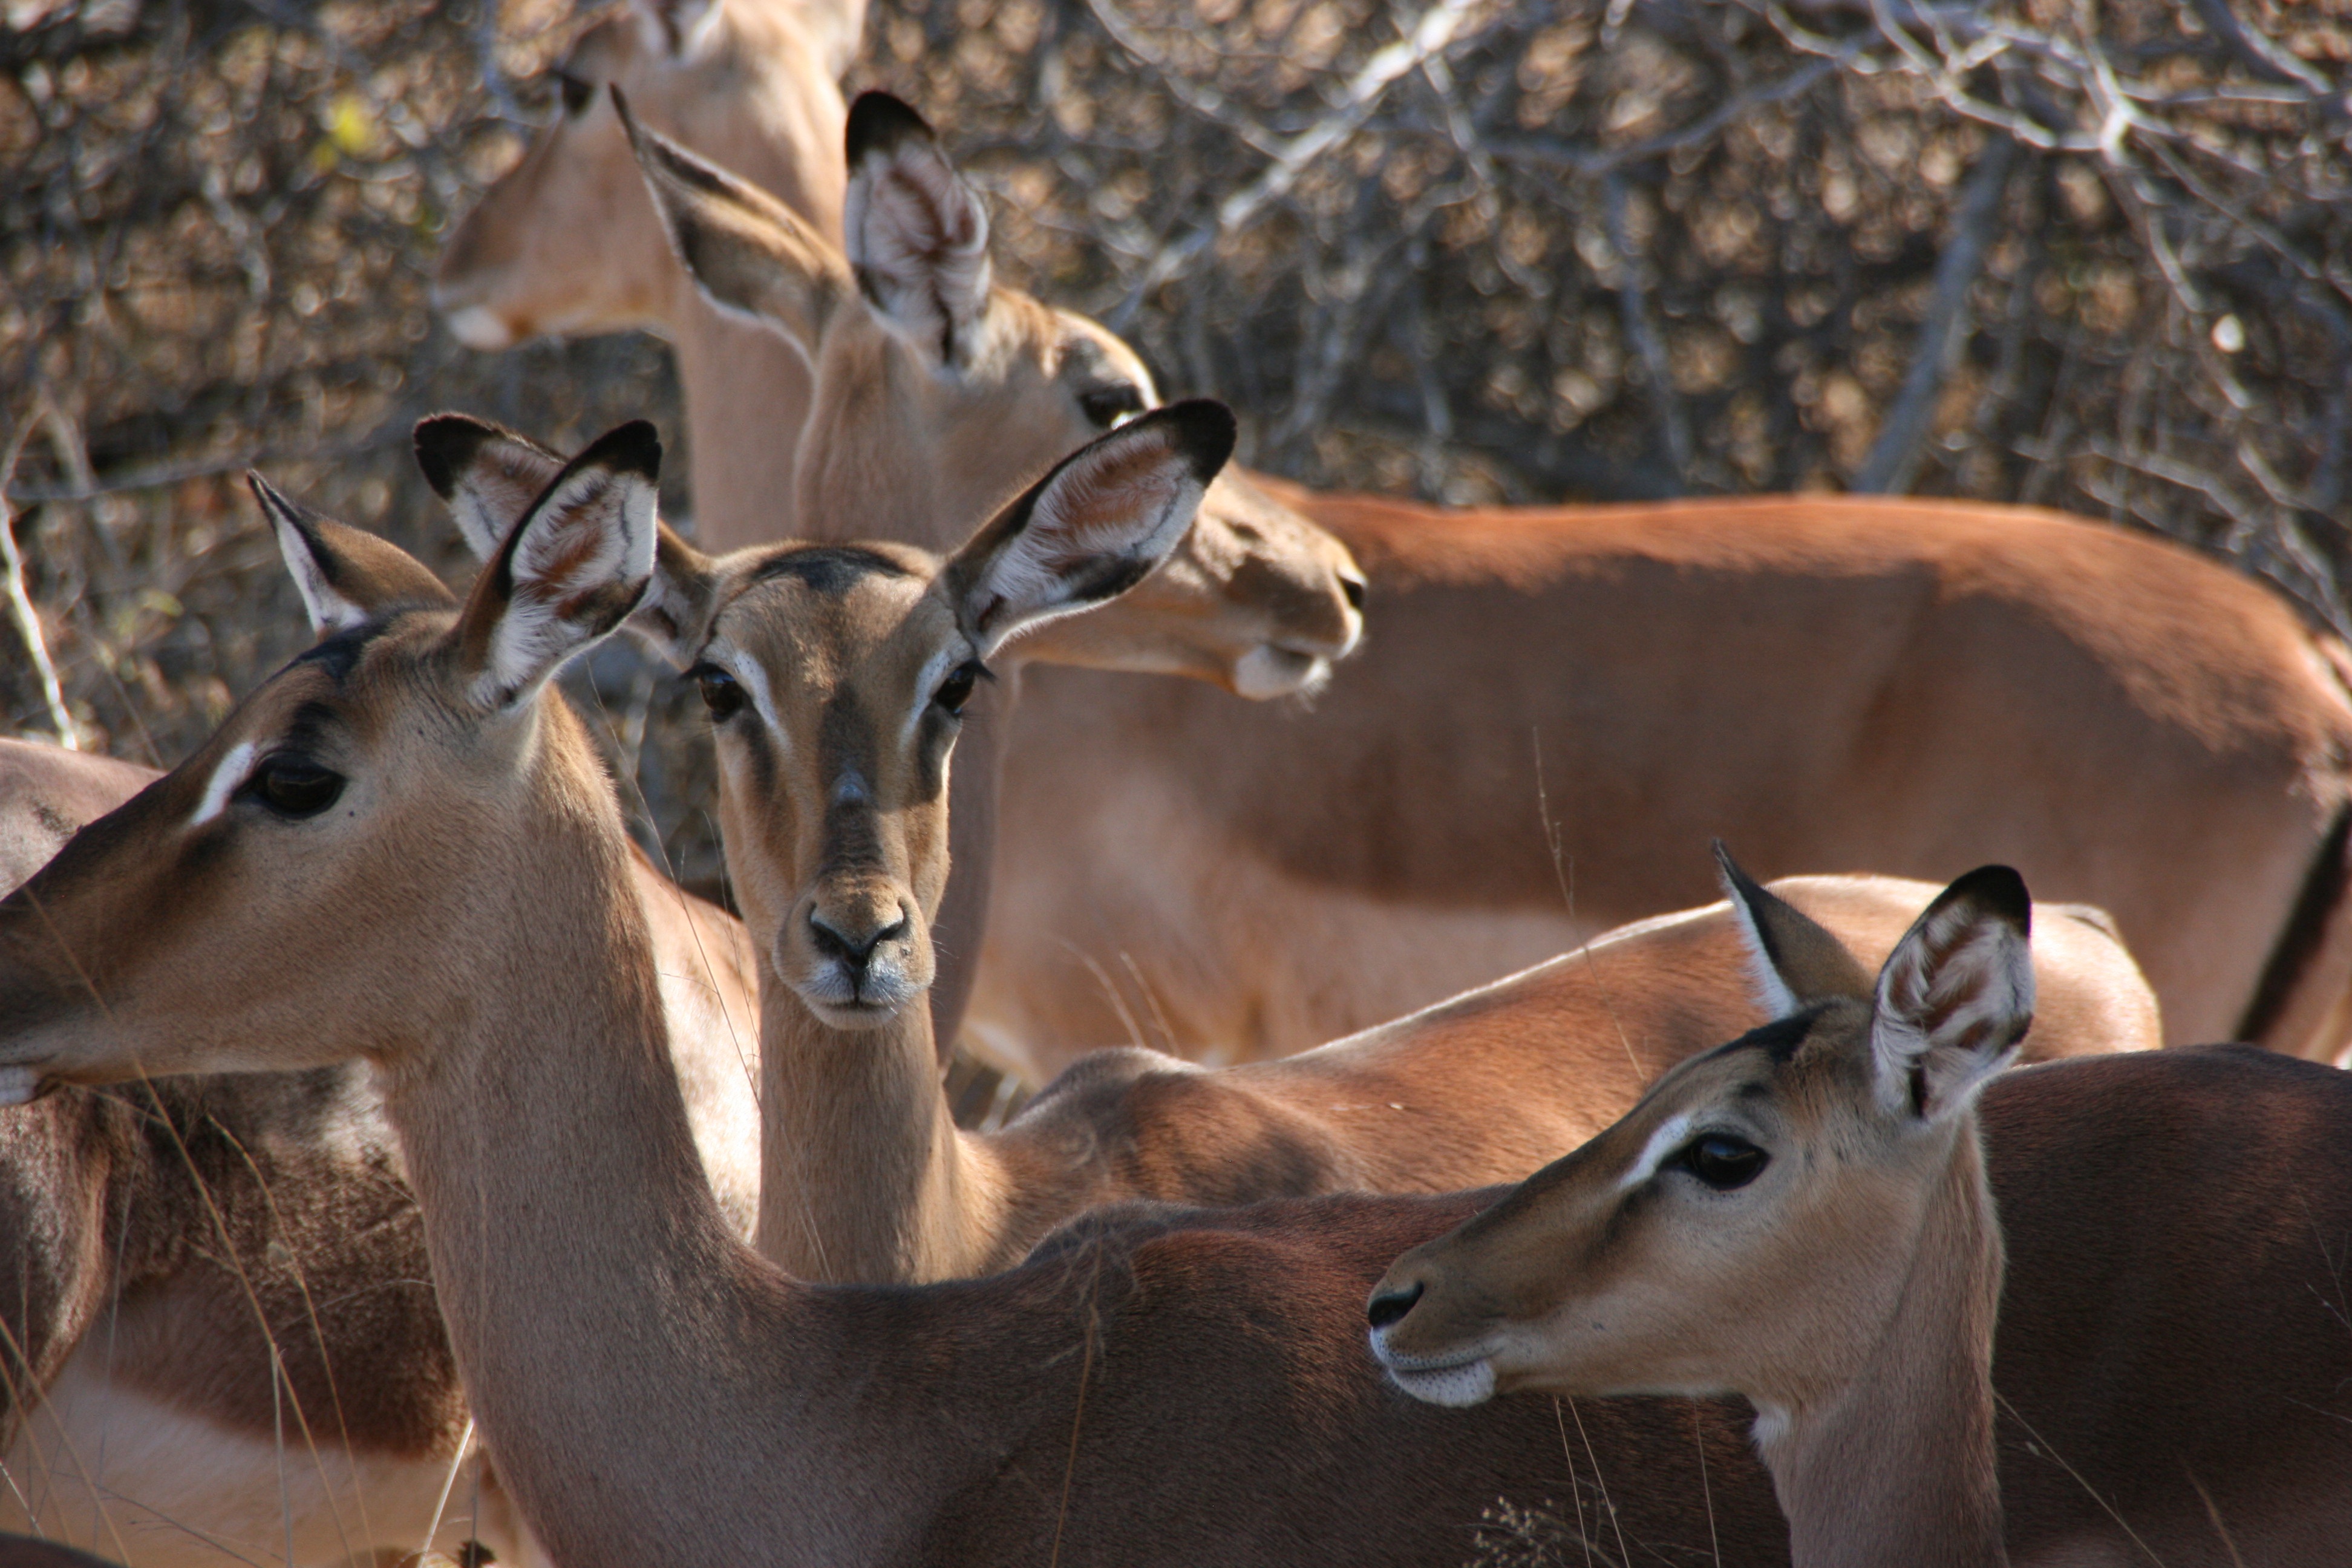
wildlife, deer, mammal, fauna, antelope, gazelle, vertebrate, impala, kudu, south africa, white tailed deer, springbok, kruger national park